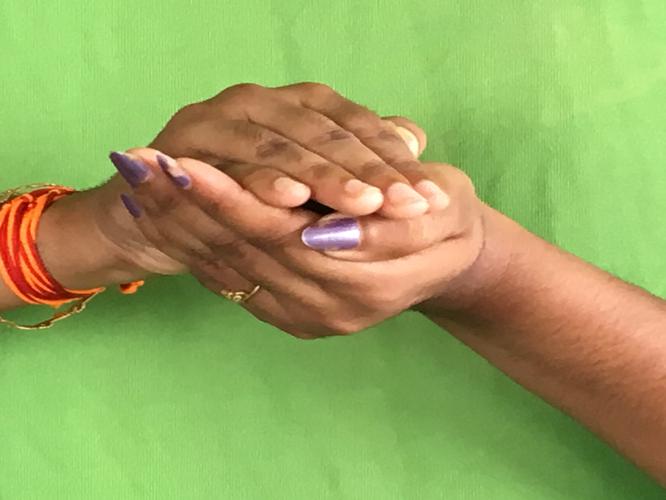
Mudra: Samputa
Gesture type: double_hand